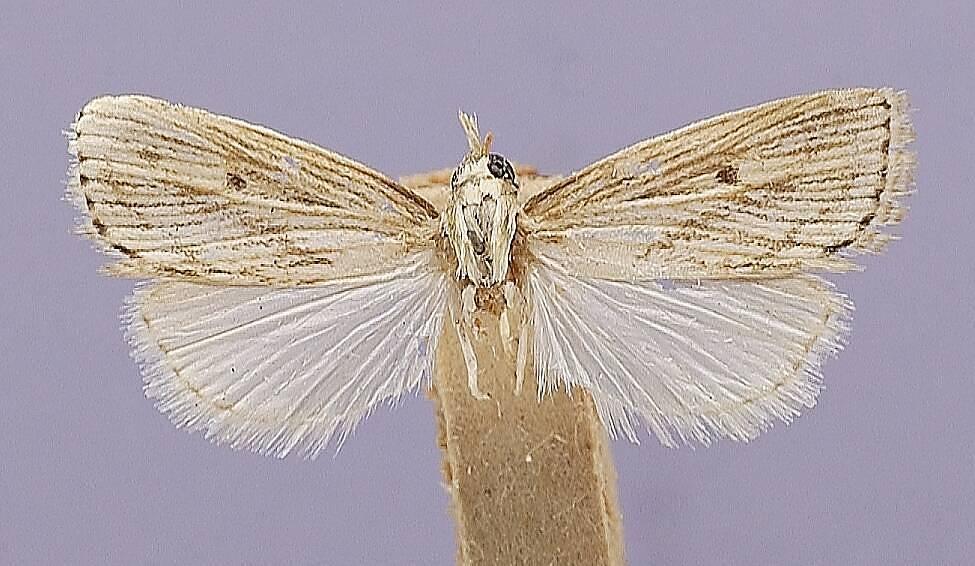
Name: Diatraea gaga
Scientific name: Diatraea gaga Dyar, 1914
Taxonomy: Animalia, Arthropoda, Insecta, Lepidoptera, Pyralidae
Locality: Corozal; C.Z.; Panama, Canal Zone, Panama
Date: Jun 1912